Erasmus Smith

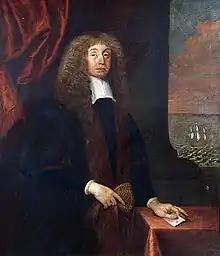
Portrait of a man in 17th-century clothing

Erasmus Smith (1611–1691) was an English merchant and a landowner with possessions in England and Ireland. Having acquired significant wealth through trade and land transactions, he became a philanthropist in the sphere of education, treading a path between idealism and self-interest during a period of political and religious turbulence. His true motivations remain unclear.